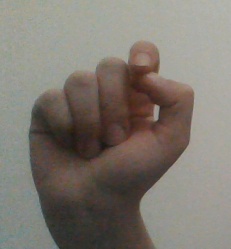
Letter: fa